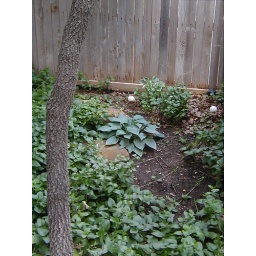
Hosta &amp;amp; Vinca in my backyard May 2007 - the only bare spot in the bed